Charles Ricketts

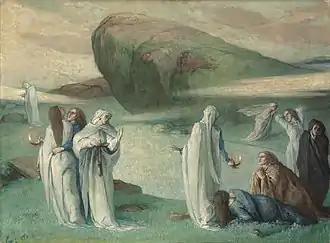
"The Wise and Foolish Virgins" (c. 1913)

Delaney ranks among Ricketts's best paintings "The Betrayal of Christ" (1904); "Don Juan and the Statue" (1905) and "The Death of Don Juan" (1911); "Bacchus in India" (c.1913); " The Wise and Foolish Virgins" (c. 1913); "The Death of Montezuma" (c. 1915); and "The Return of Judith" (1919), and "Jepthah's Daughter" (1924). At least one of Ricketts's paintings – "The Plague" – is in a continental gallery, the Musée d'Orsay, Paris. In Delaney's view, Ricketts's considerable scholarship was a mixed blessing as his deep knowledge of earlier painters sometimes inhibited his work, both as a painter and as a sculptor. The influence of Rodin is seen in Ricketts's sculptures, which number about twenty and include "Silence", a memorial to Wilde. Delaney finds more power in Ricketts's bronzes, citing "Orpheus and Eurydice" (Tate collection) and "Paolo and Francesca" (Fitzwilliam Museum, Cambridge) as striking interpretations of their subjects. A contemporary critic remarked that despite their "unusually beautiful colour" and "curious but definite, half-literary, half-pictorial appeal", Rickett's paintings were "probably the least important and satisfactory part of the output of a man who was undoubtedly one of the most gifted, versatile, and outstanding in the world of art of his day".